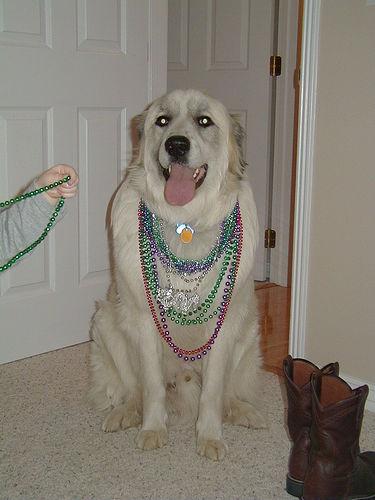
Breed: great pyrenees